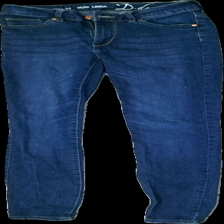
View: front
Type: Jeans
Category: Ladies
Brand: Not in the list
Brand text on label: Gekas
Colors: Blue
Material: 88% Cotton 12% Cont?
Pattern: Other
Cut: Tight
Size: 36
Trend: Denim
Price range: 50-100
Recommended usage: Reuse